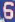
Number: 6